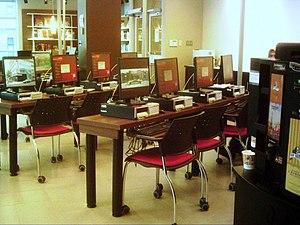
Intérieur du Café de Da, un café Internet attenant à la bibliothèque Ahuntsic, bibliothèque publique de Montréal. Da est le prénom de la grand-mère de l'écrivain Dany Laferrière.
La bibliothèque d'Ahuntsic est une bibliothèque de Montréal située dans l'arrondissement d'Ahuntsic-Cartierville. Elle occupe le demi sous-sol de l'édifice Albert-Dumouchel, au 10300, rue Lajeunesse. En annexe se trouve à l'étage un café internet, « le Café de Da ». L'édifice abrite également la maison de la culture Ahuntsic-Cartierville et un centre local d'emploi.